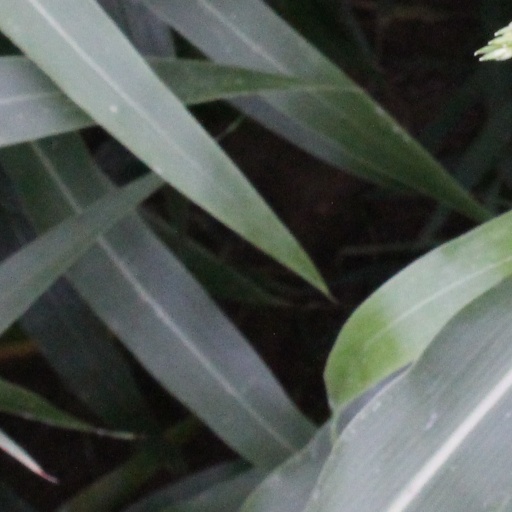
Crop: sorghum